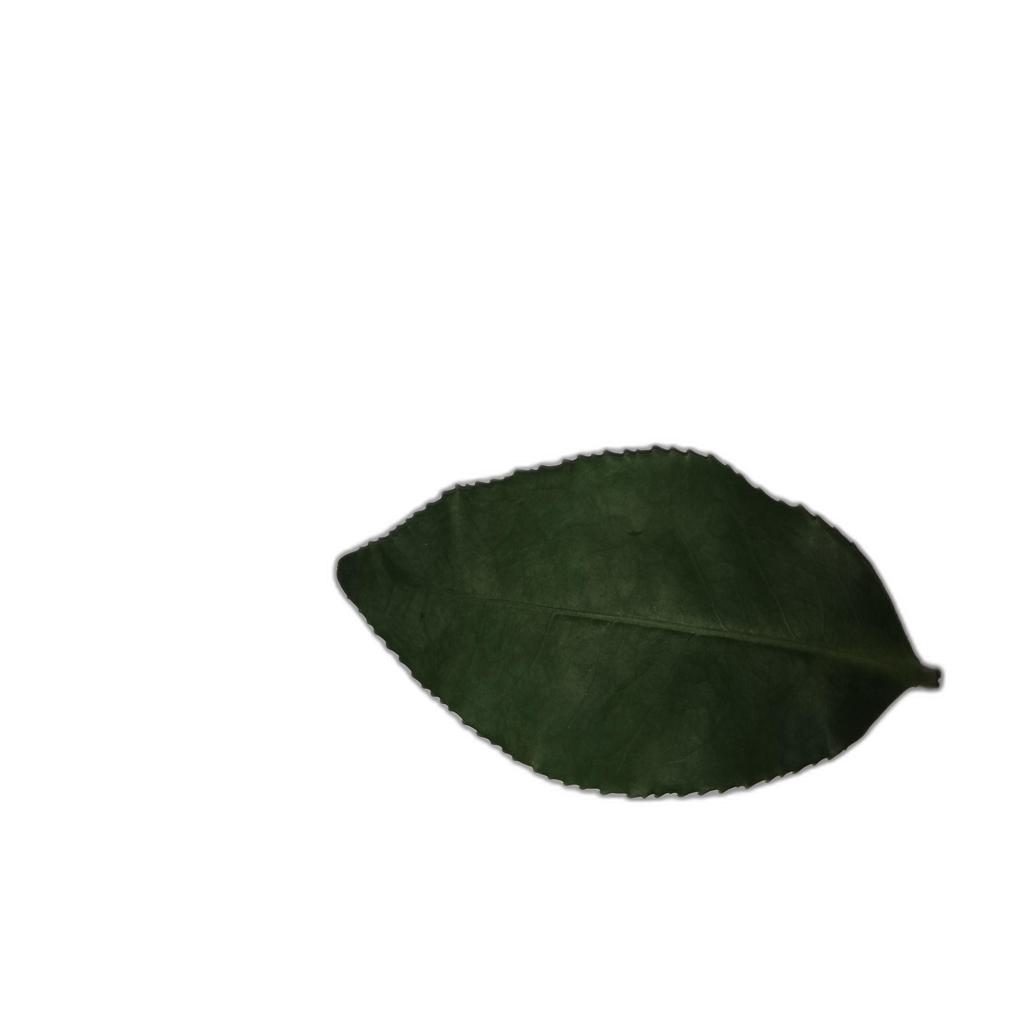
Label: Healthy